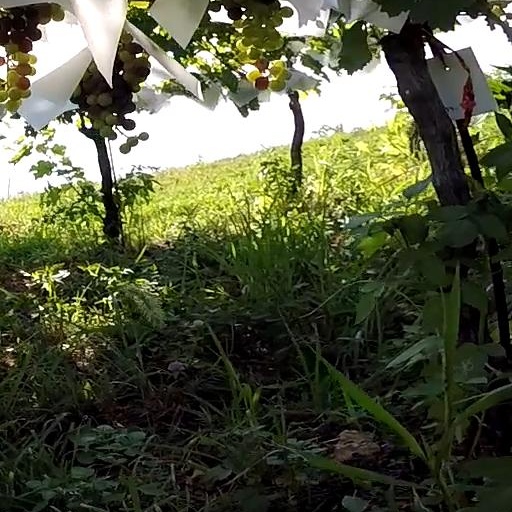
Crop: grape